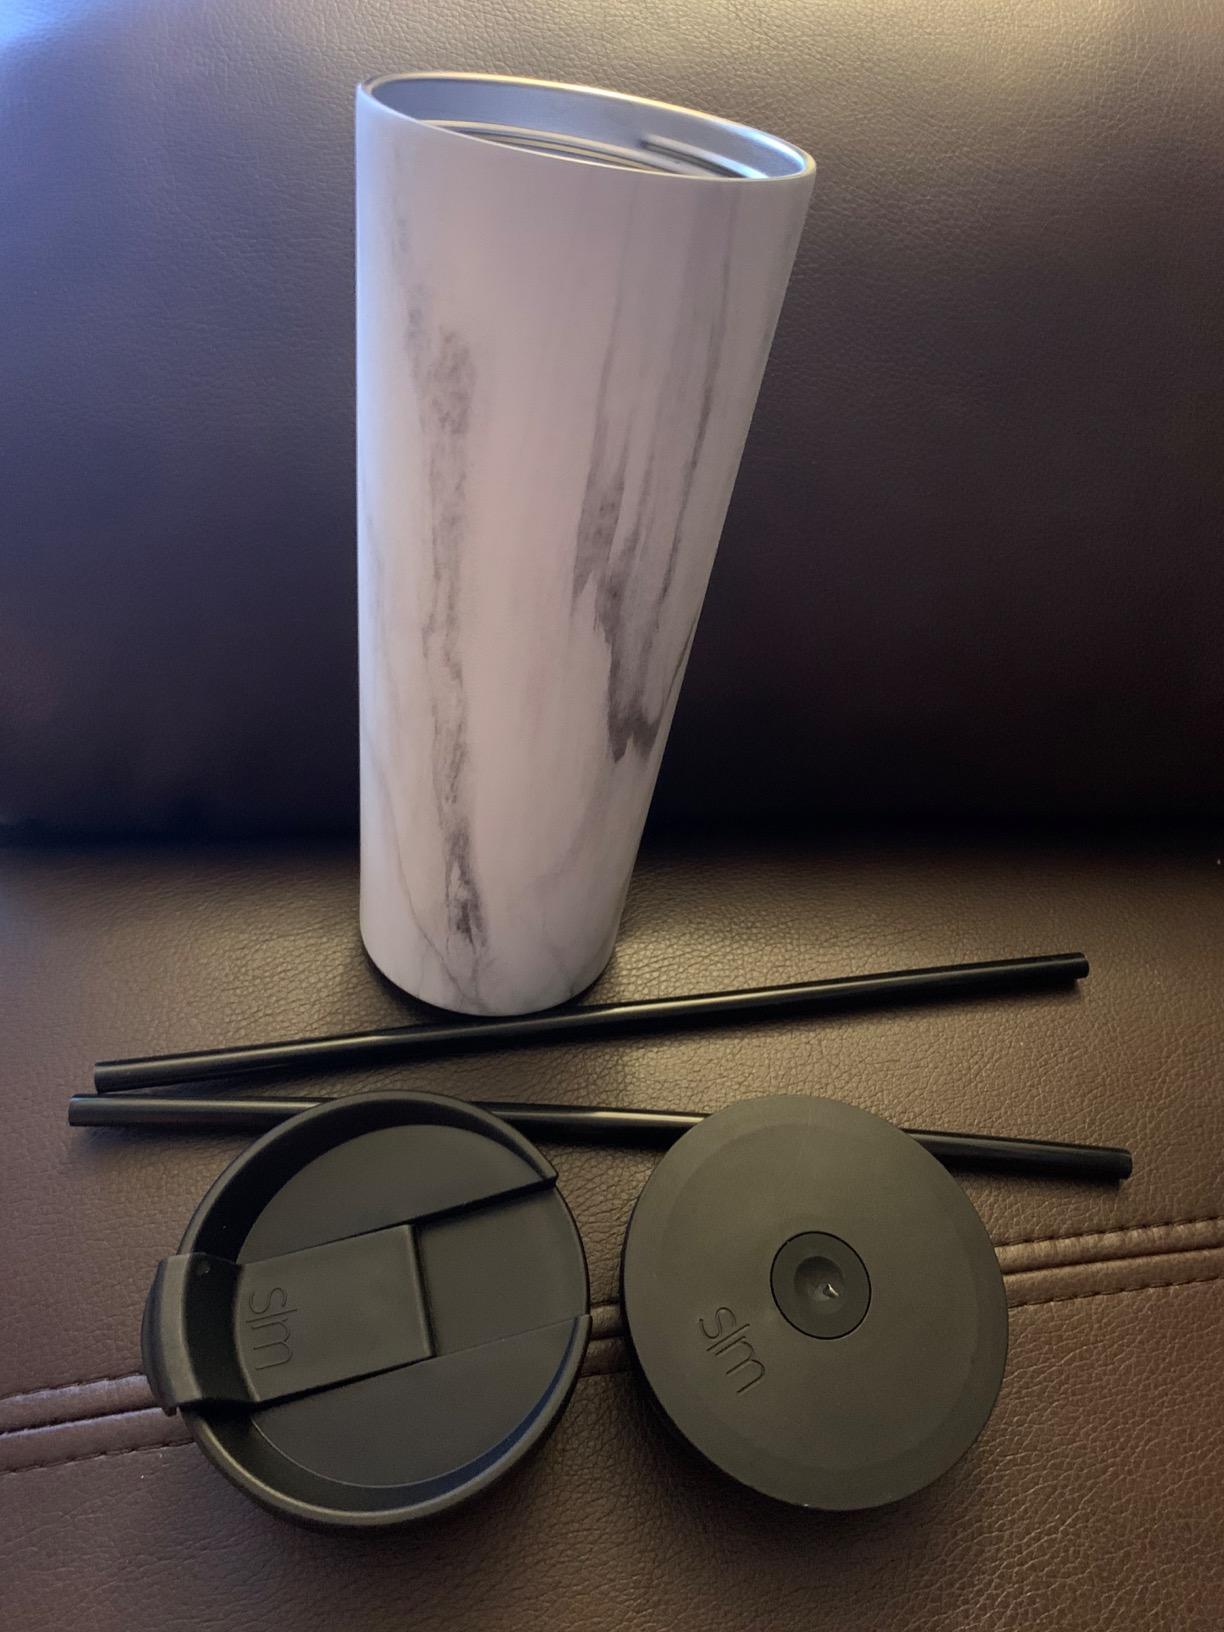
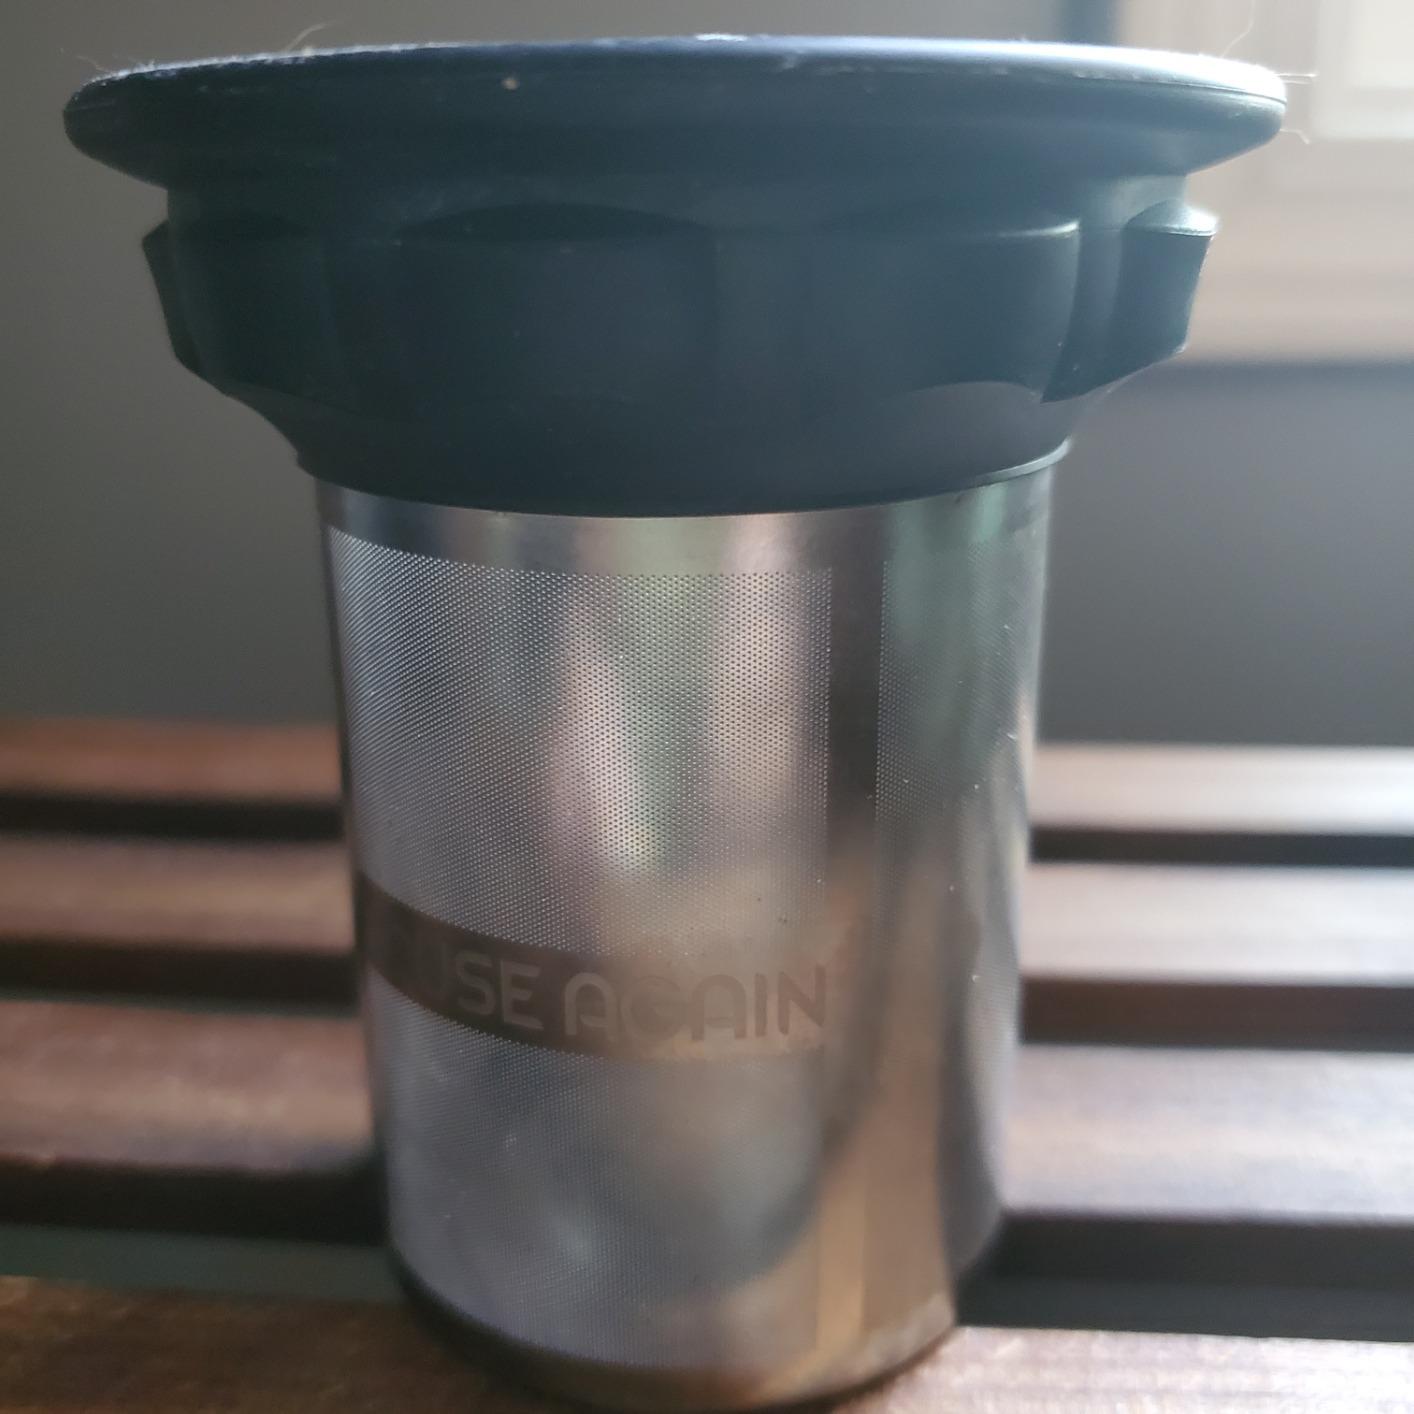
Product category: items_mug
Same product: no